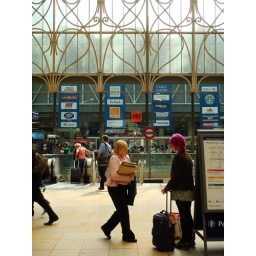
A cool girl with pink hair waiting at Paddington Station in London. I was waiting for a train to Maidenhead.